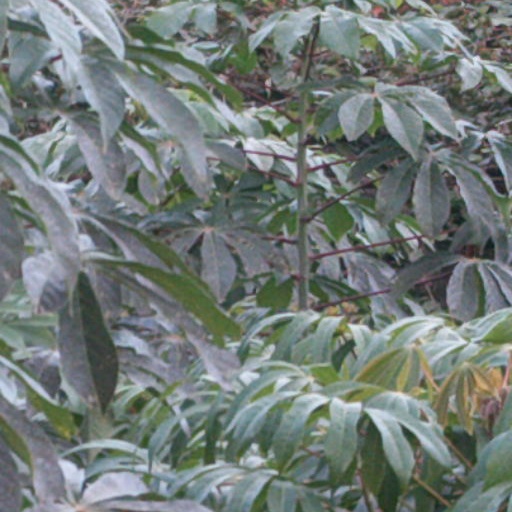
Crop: cassava